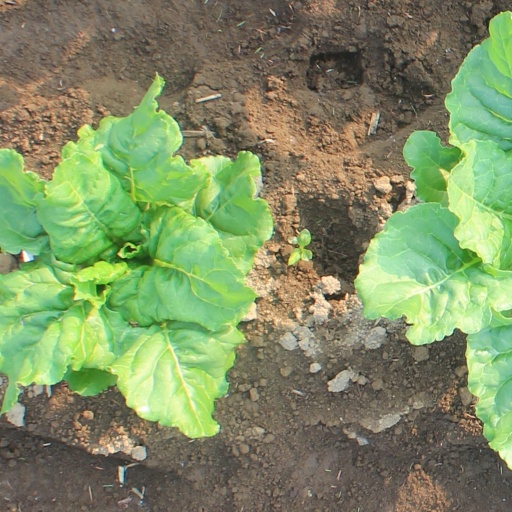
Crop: sugar beet